70th Venice International Film Festival

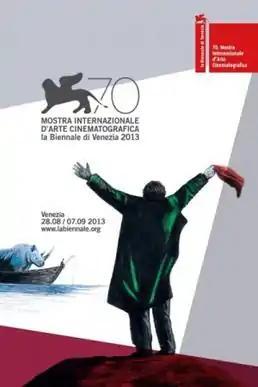
Festival poster

The 70th annual Venice International Film Festival, was held from 28 August to 7 September 2013, at Venice Lido in Italy.